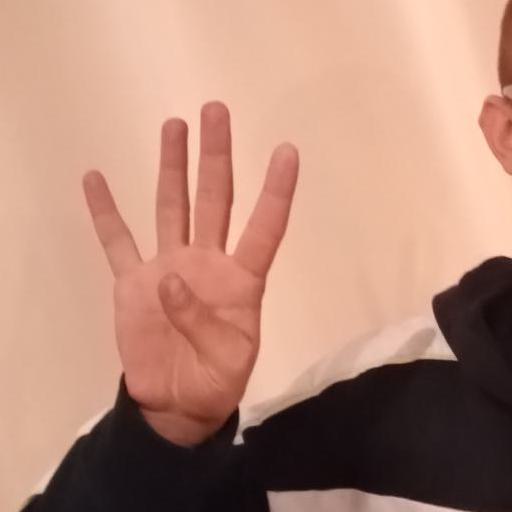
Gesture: four